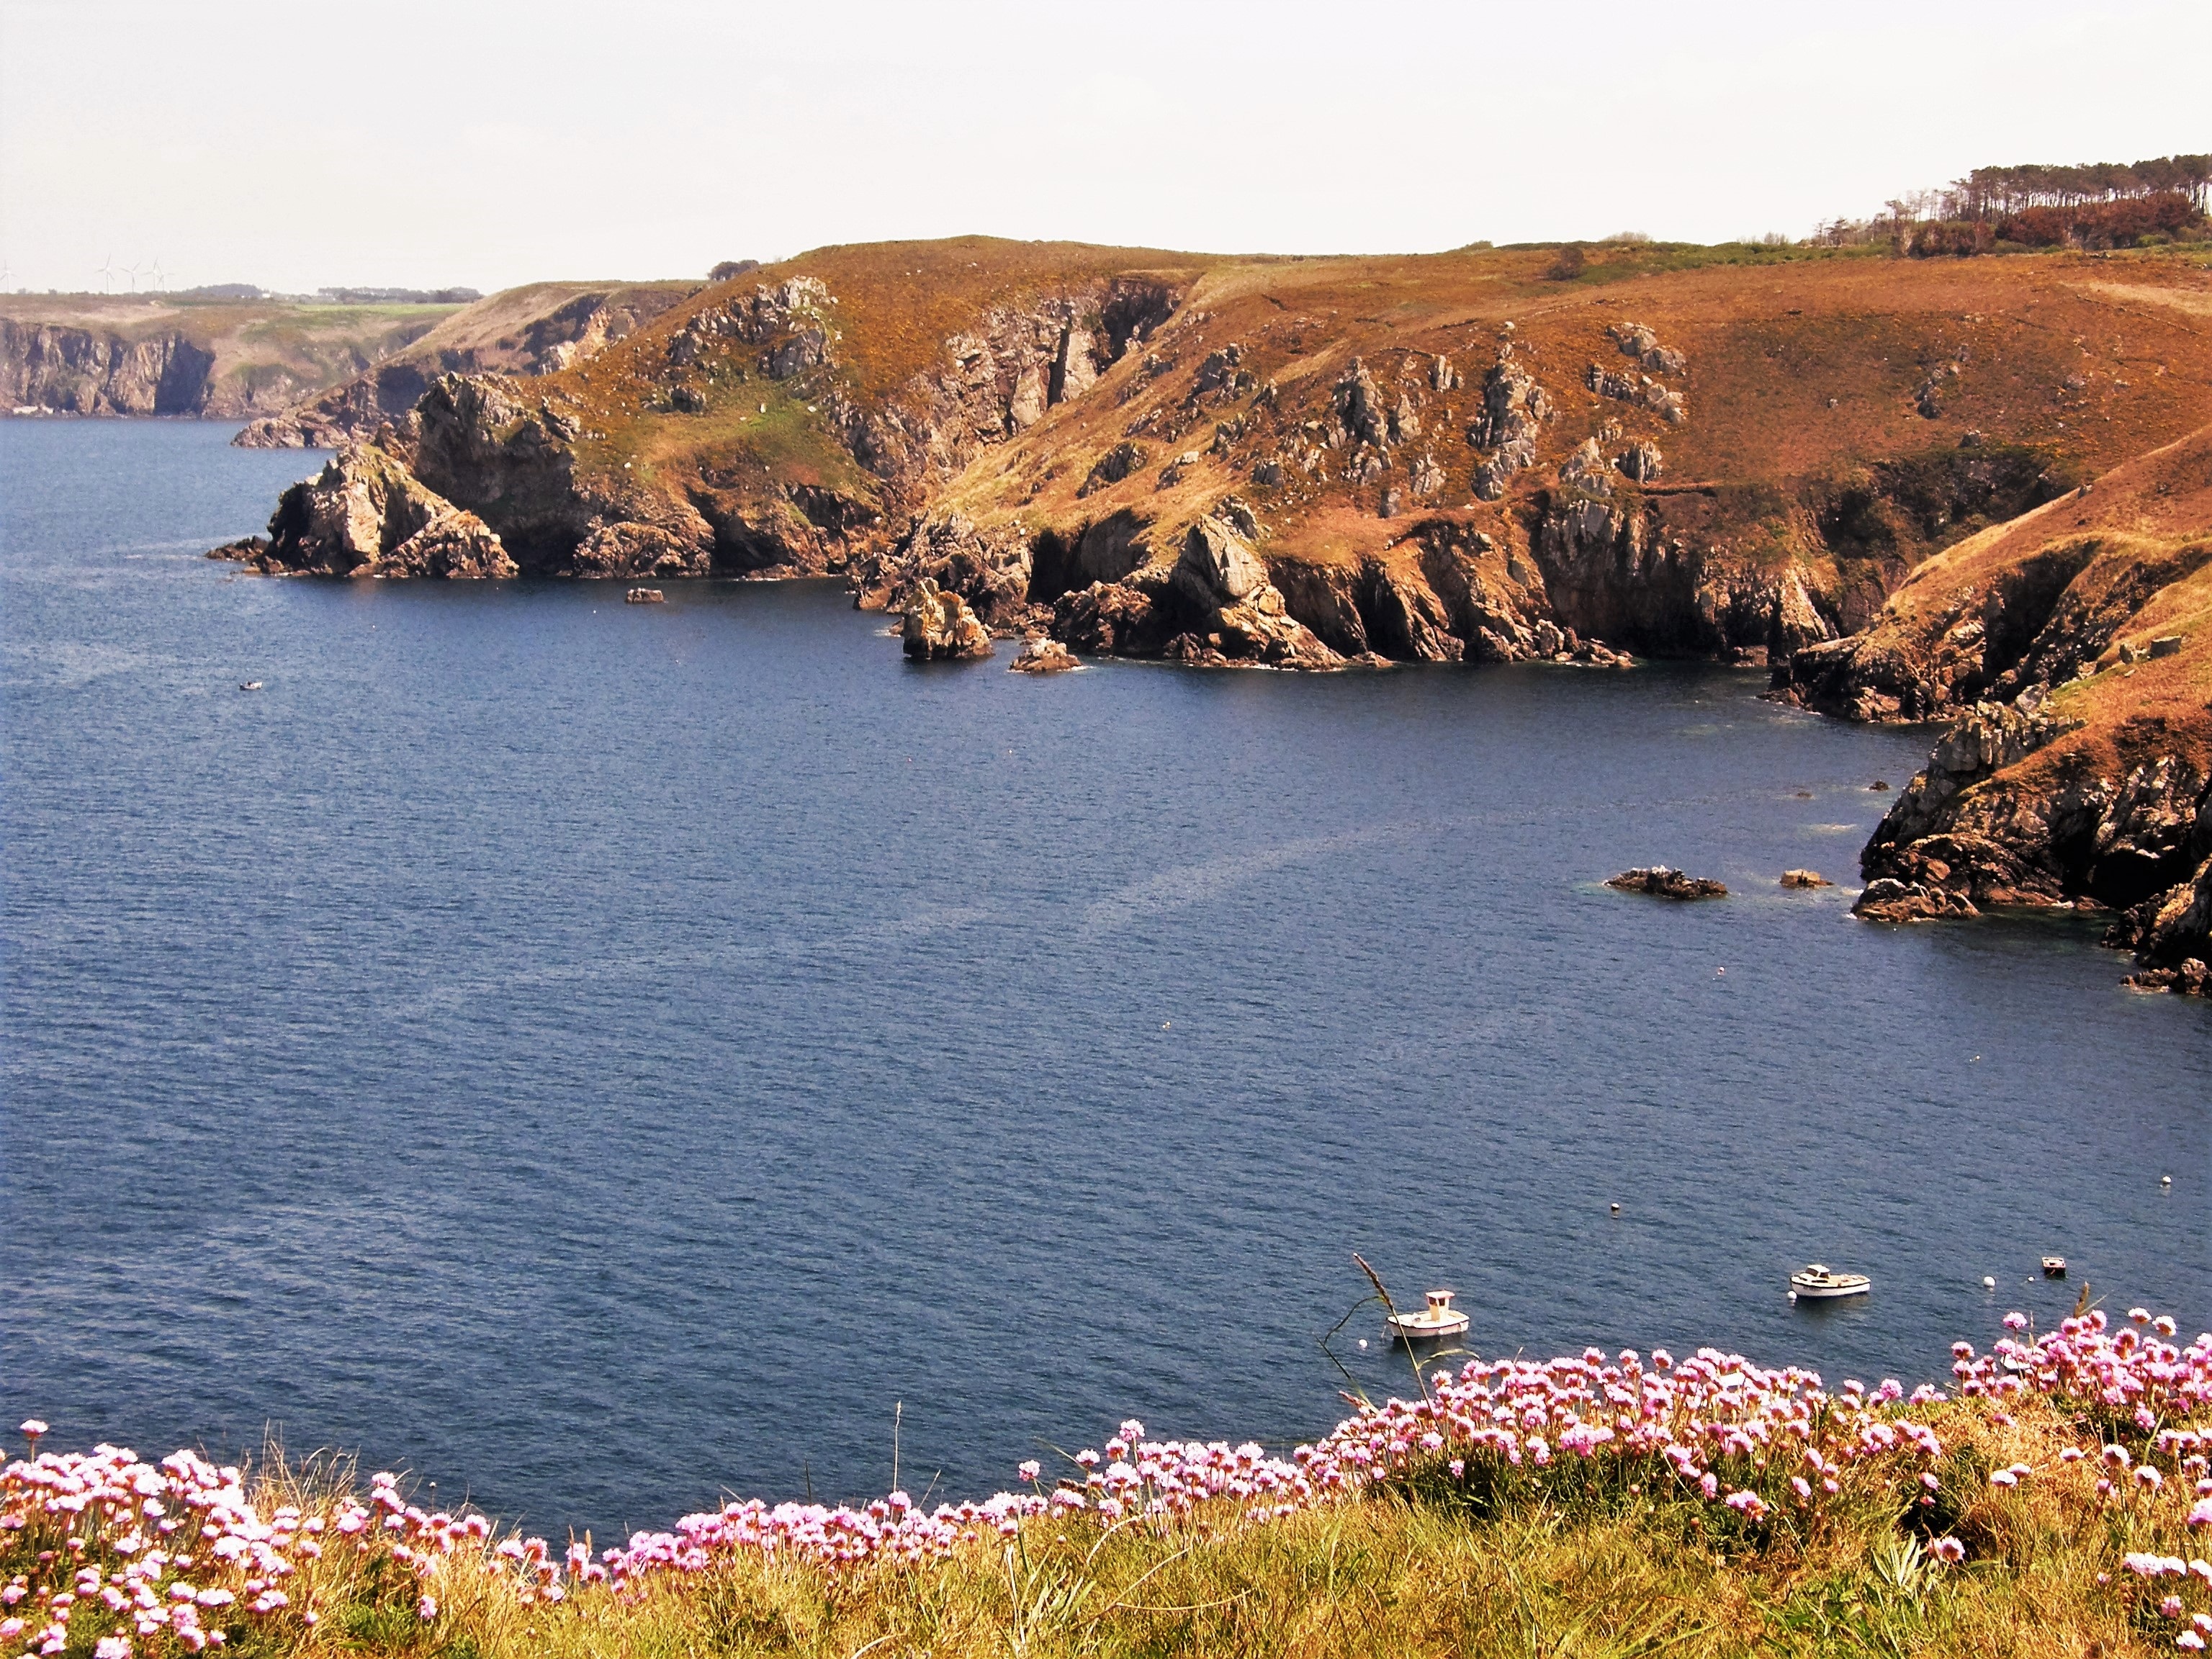
landscape, sea, coast, rock, mountain, shore, flower, lake, cliff, cove, bay, reservoir, terrain, body of water, geology, loch, cape, brittany, landform, finist re, pointe de brezellec, geographical feature